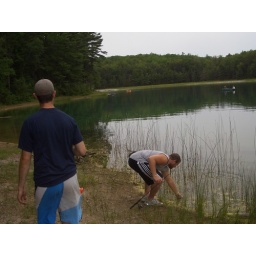
the fish were pretty active in sand lakes quiet area lake 1